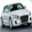
Label: automobile